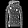
Label: Pullover